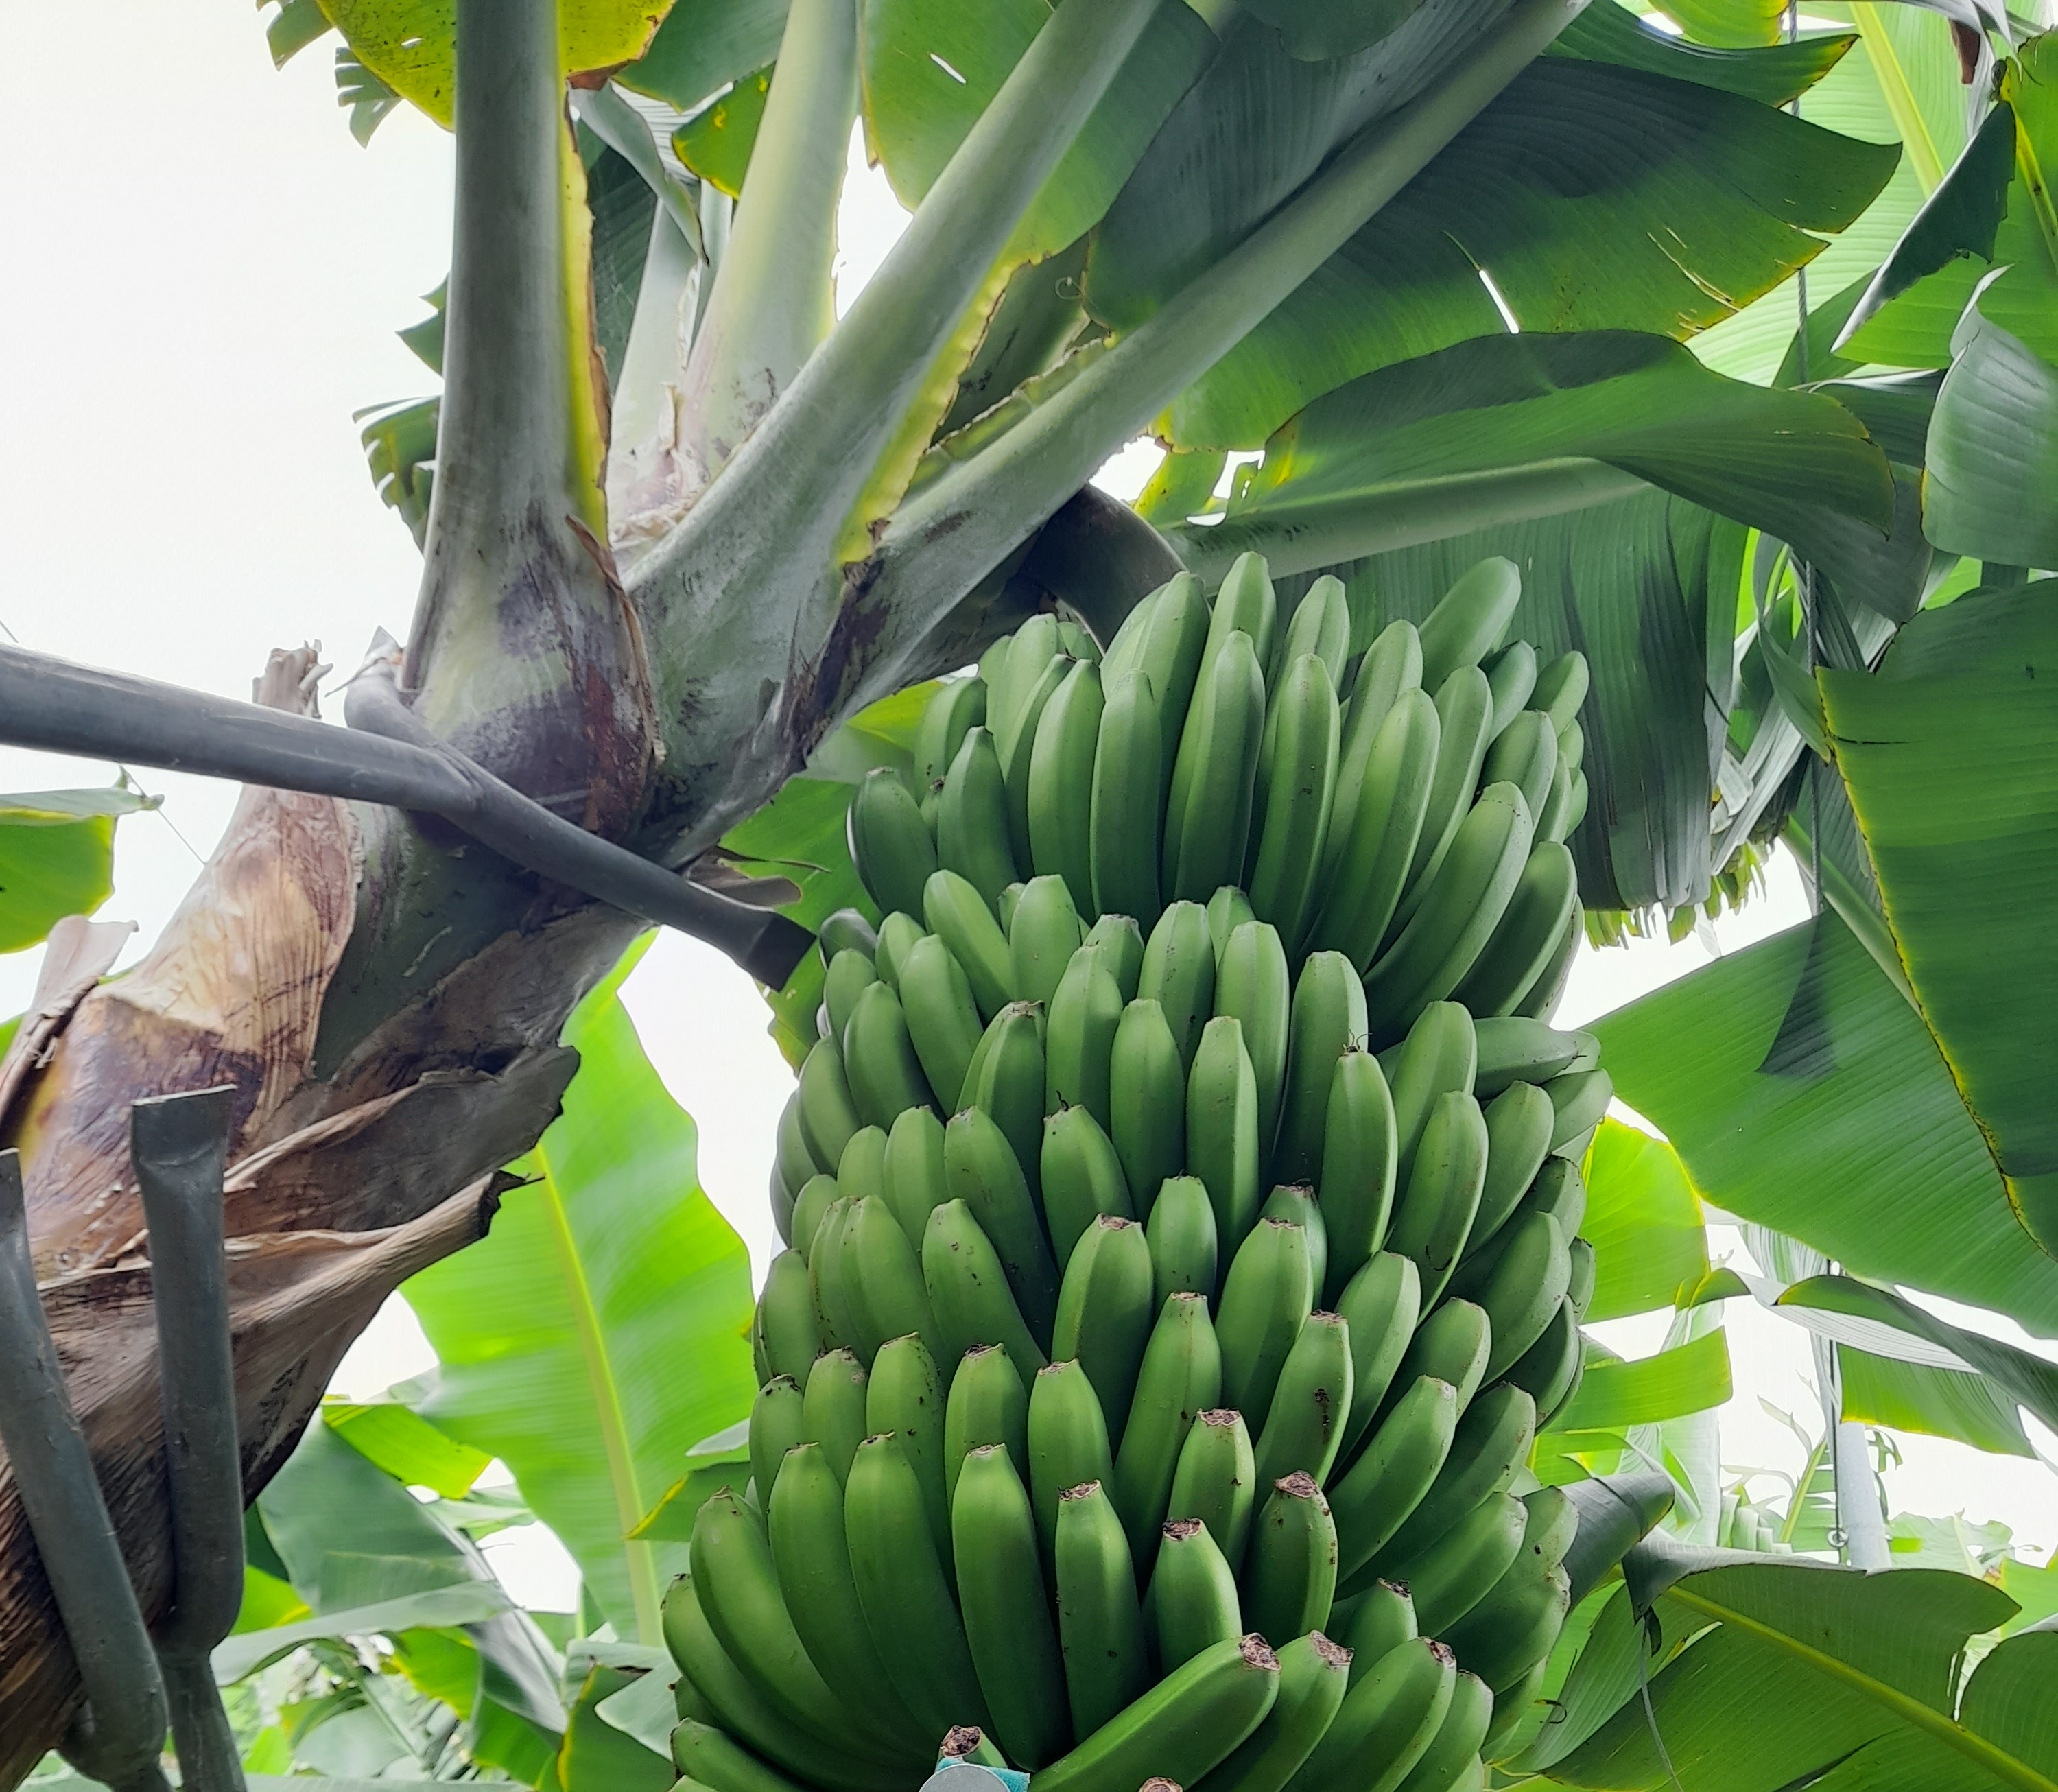
Label: Cut